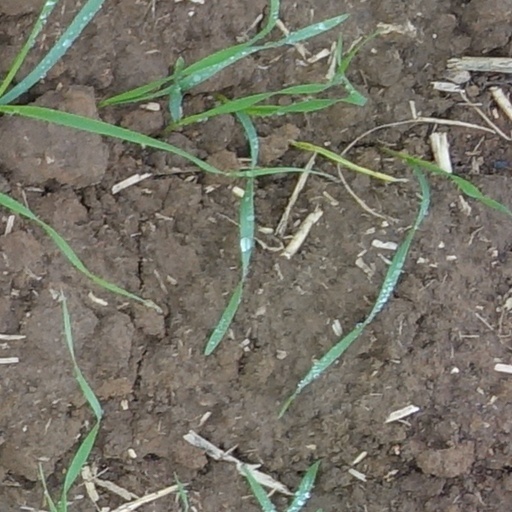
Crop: wheat